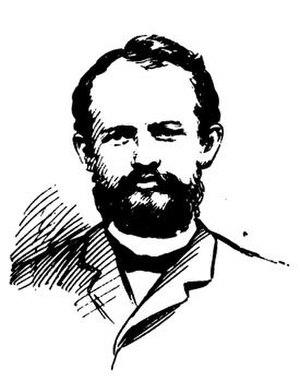
Theodor von Scheve est un joueur d'échecs allemand né le 11 juin 1851 à Koźle et mort le 19 avril 1922 à Paczków. Il participa à de nombreux tournois internationaux de 1881 à 1911.